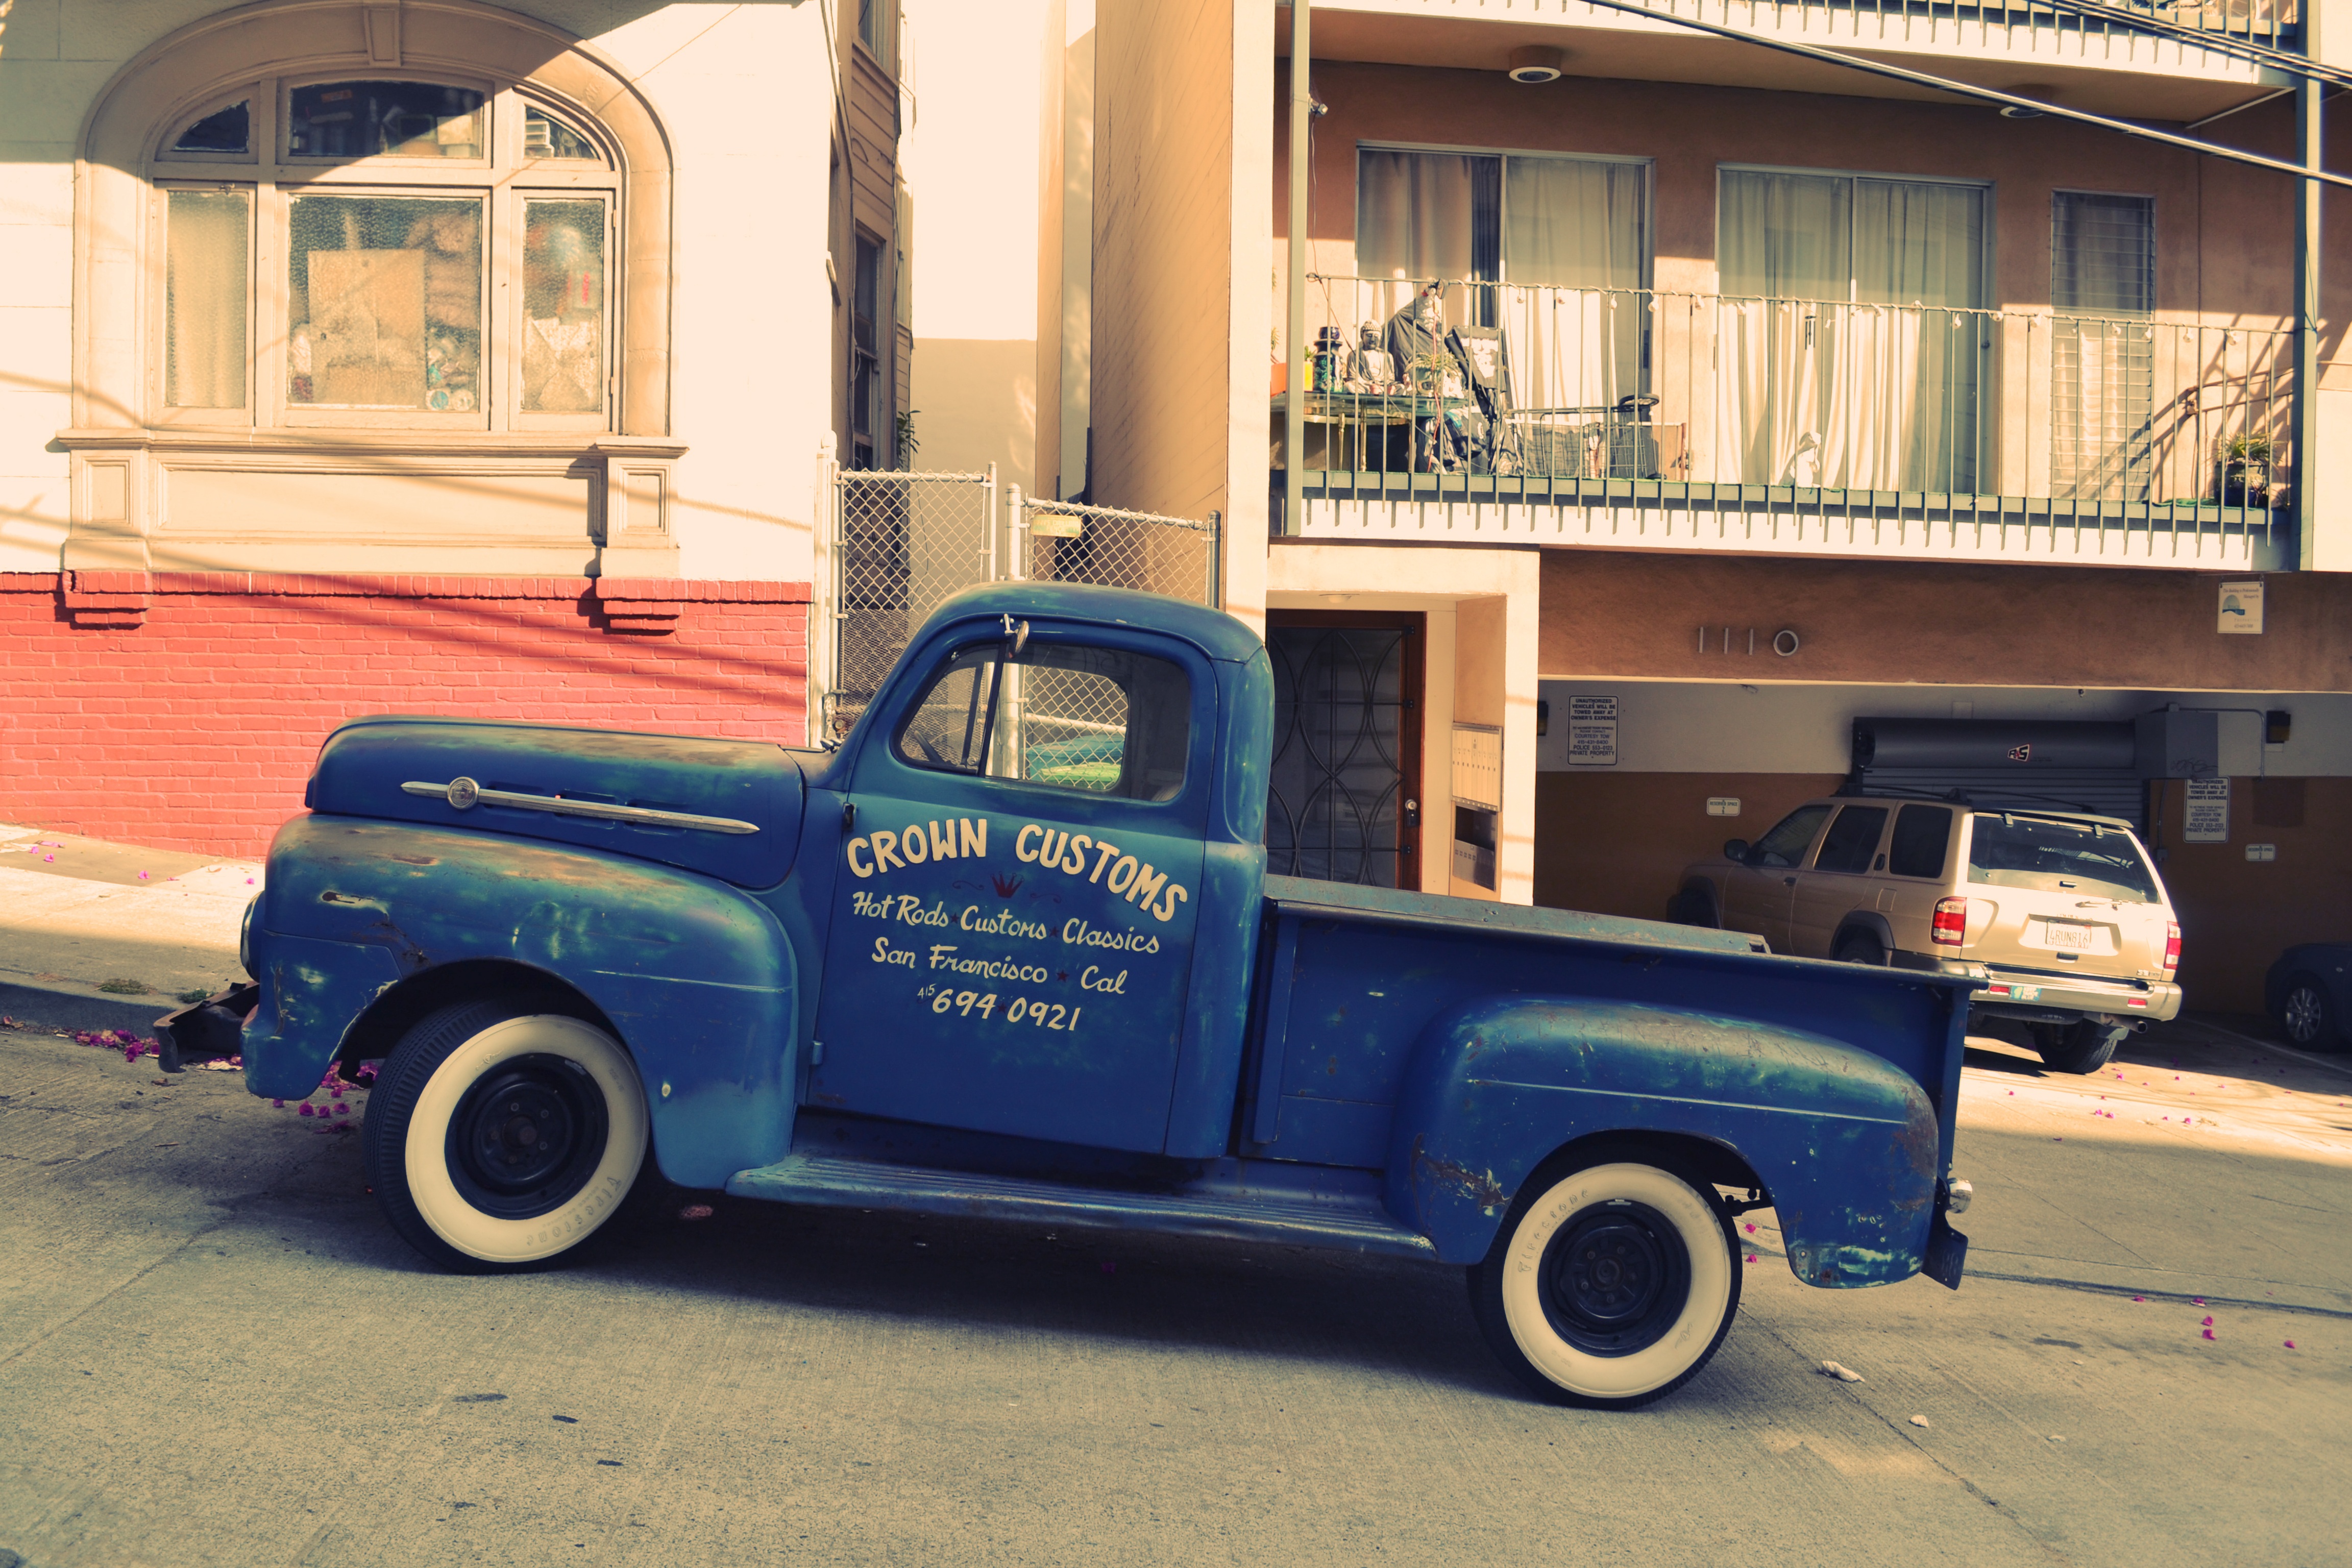
street, car, vintage, automobile, house, sidewalk, old, city, truck, vehicle, auto, blue, business, motor vehicle, vintage car, american, tires, wheels, oldtimer, classic, antique car, pickup truck, hot rod, land vehicle, automobile make, custom car